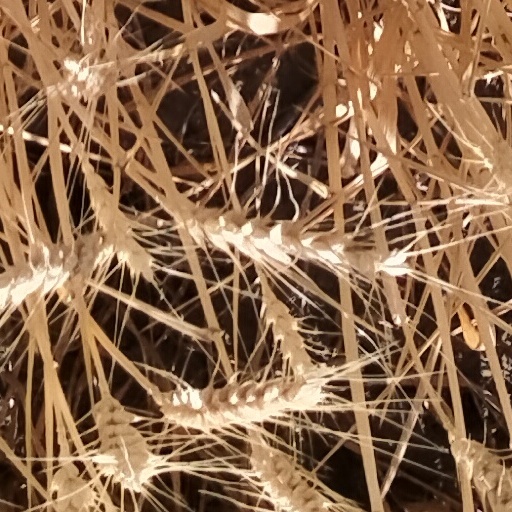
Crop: wheat